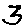
Label: 3